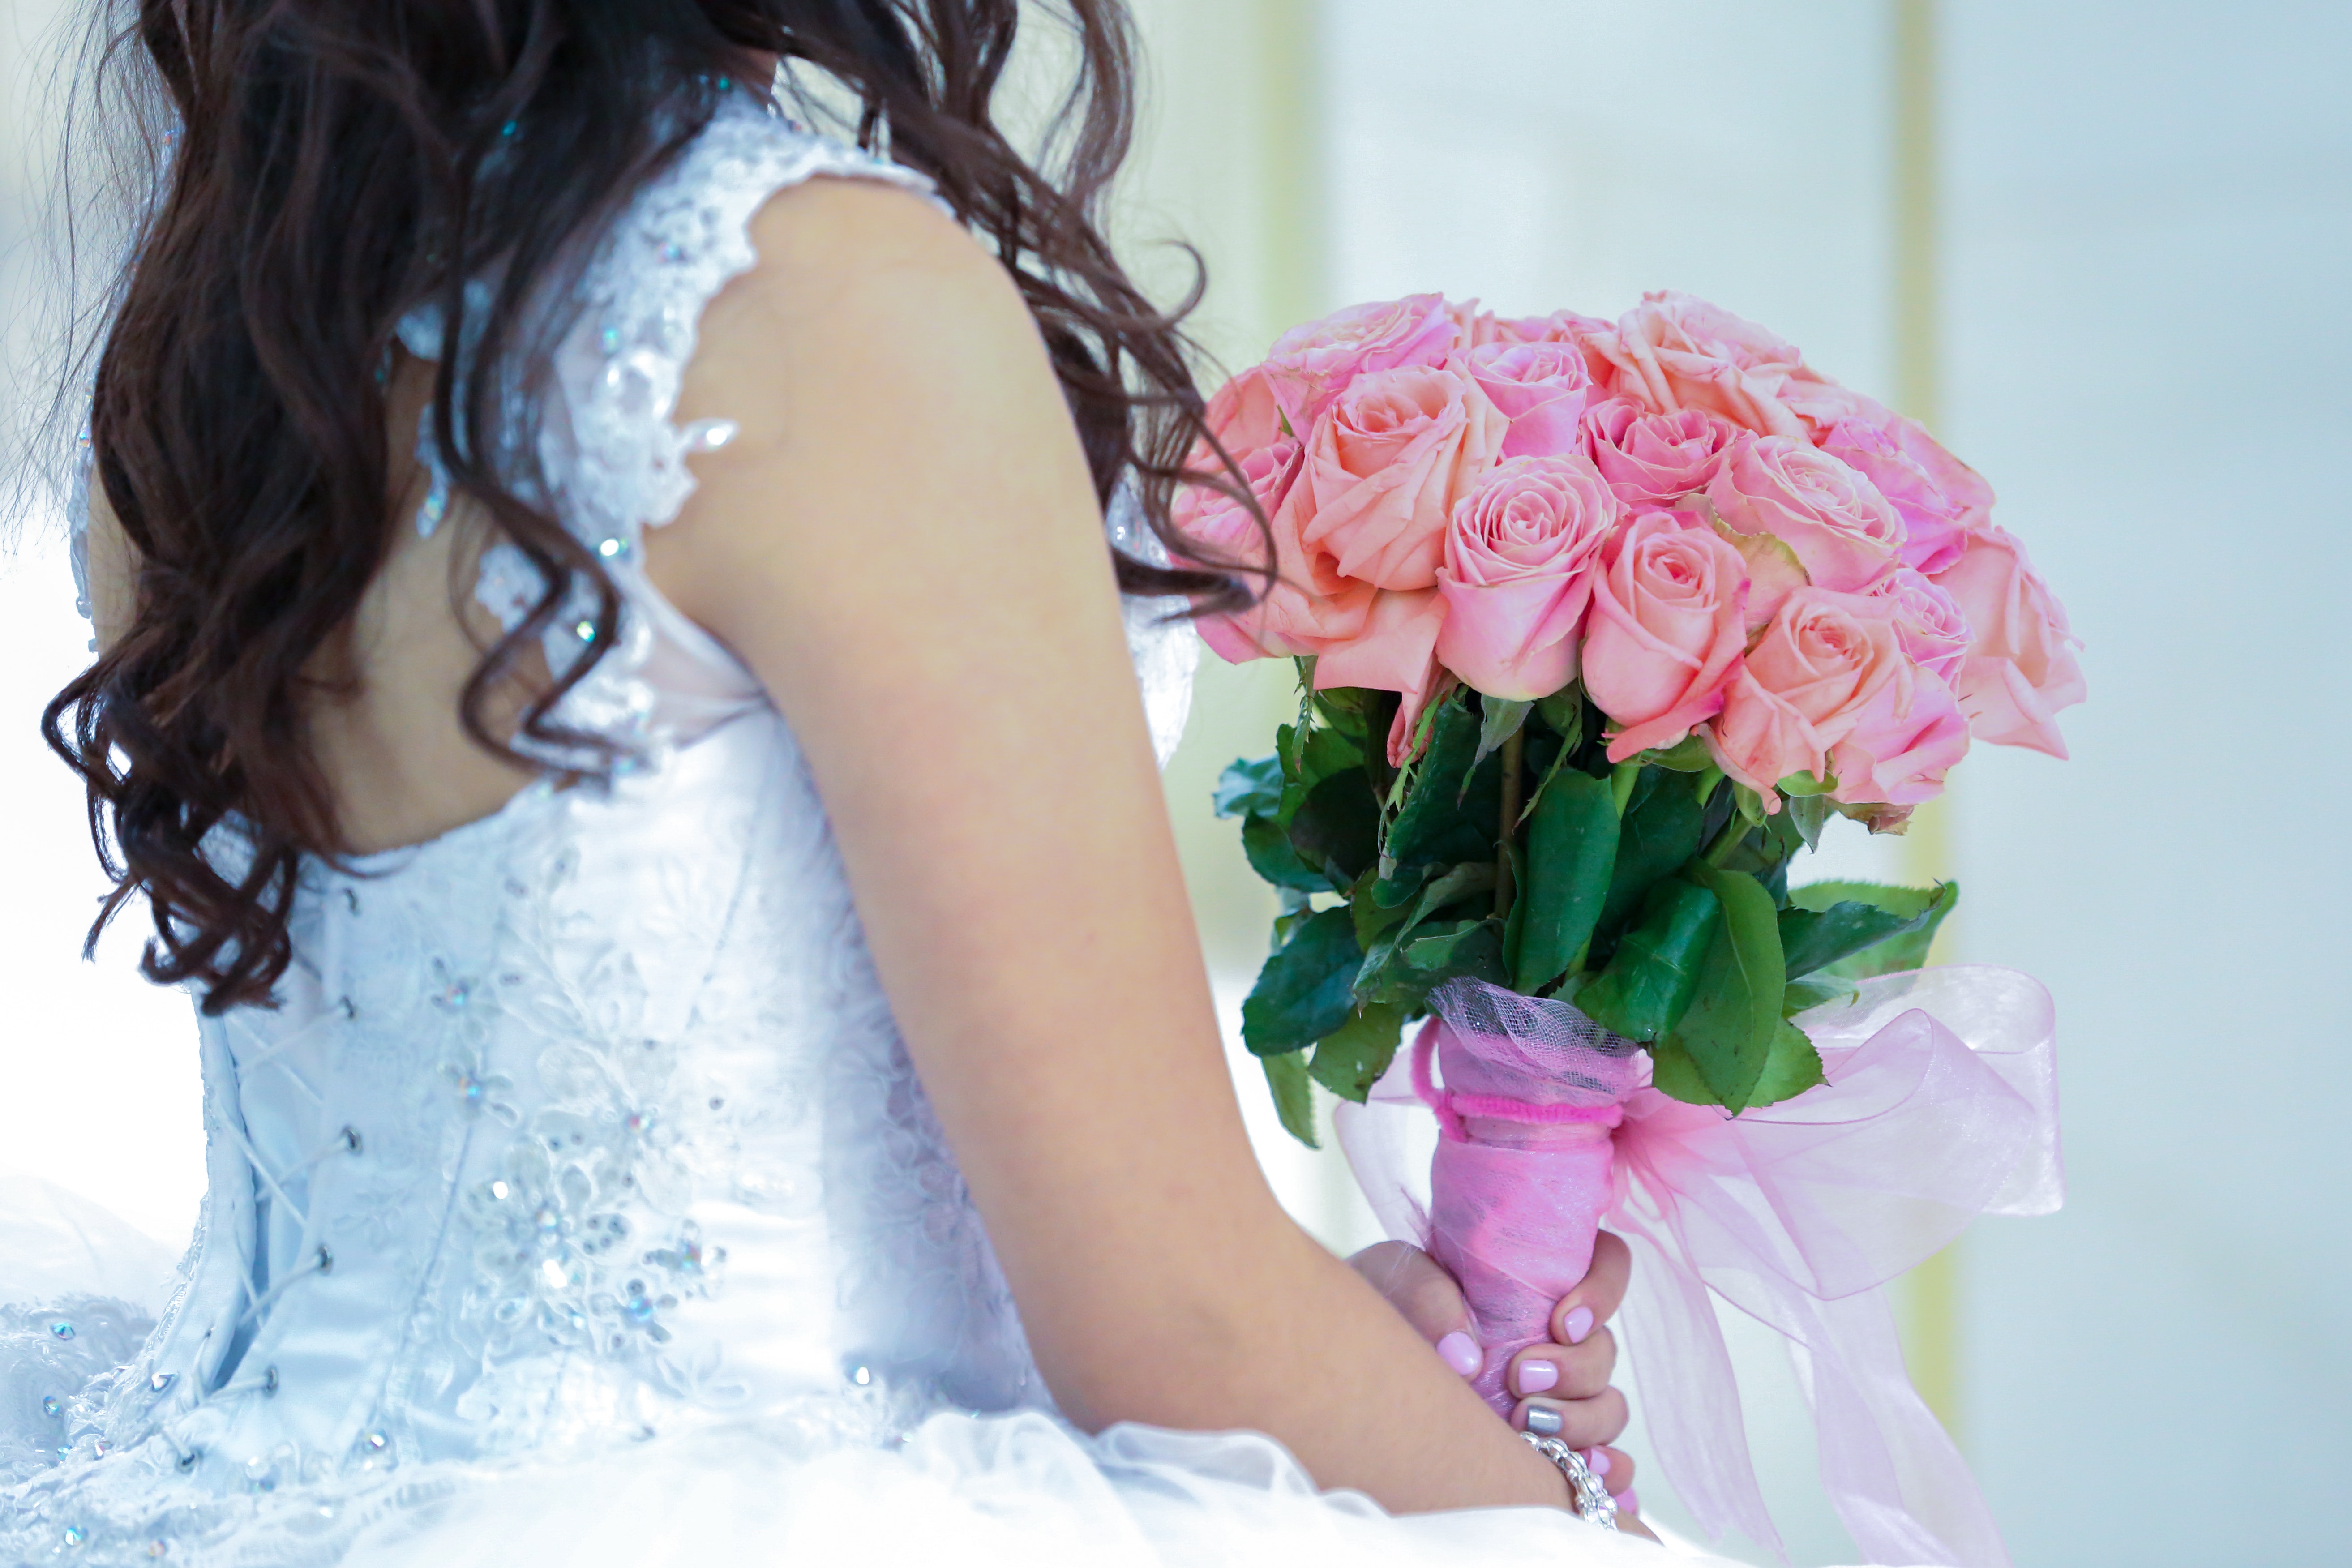
pink, bouquet, flower, dress, bride, yellow, plant, flower arranging, gown, rose, cut flowers, petal, floristry, rose family, wedding dress, floral design, peony, smile, hand, garden roses, rose order, ceremony, formal wear, bridal clothing, wedding, photo shoot, hydrangea, flowering plant, wedding ceremony supply